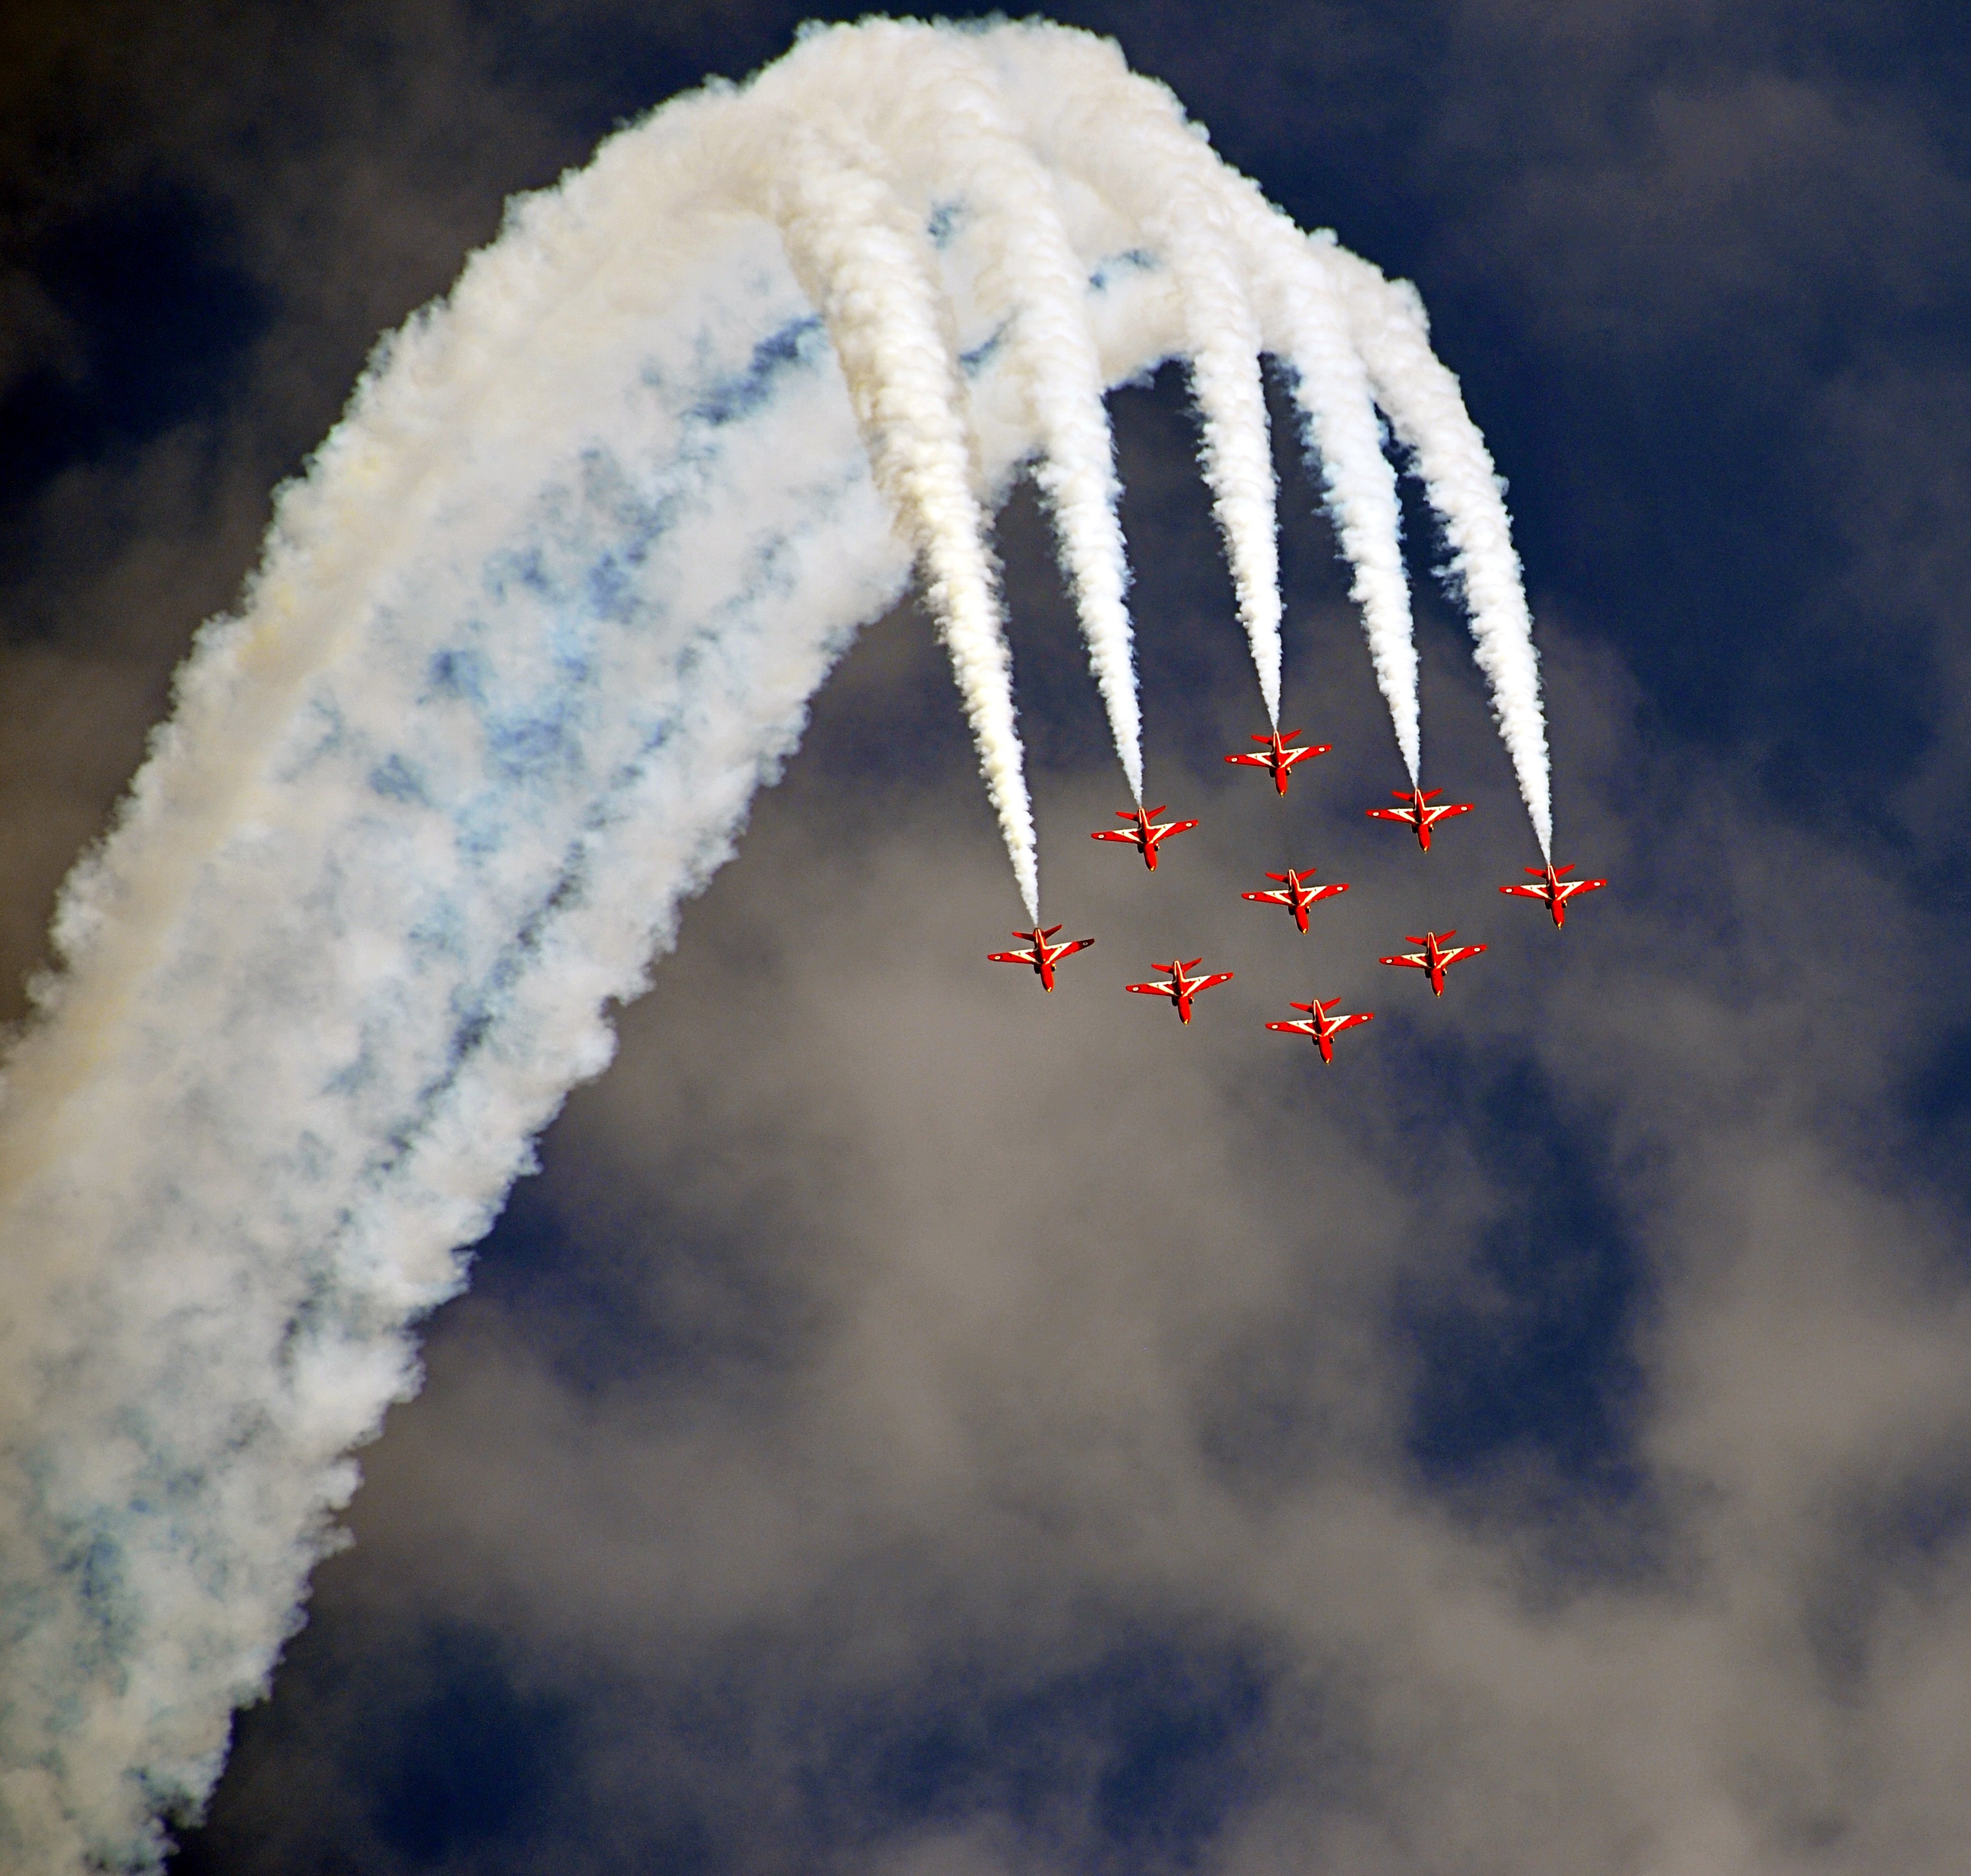
snow, wing, cloud, sky, frost, flying, smoke, aircraft, formation, aviation, blue, display, airshow, fighter, stunt, freezing, aerobatic, macro photography, fighter jets, meteorological phenomenon, red arrows, atmosphere of earth